Anil Gurung

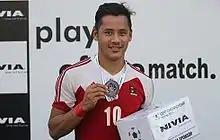
Gurung with Nepal in 2013

Anil Gurung (born 17 September 1986) is a Nepali professional footballer who last played as a striker for Brigade Boys Club in the Martyr's Memorial A-Division League.